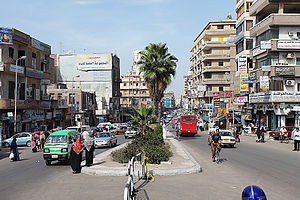
Damanhur
Gade i Damanhur
Damanhur er en by i Nedre Egypten og hovedstad i guvernementet Al Buhayrah. Den ligger 160 km nordvest for Cairo og 70 km østsydøst for Alexandria i midten af vestlige nildelta. Der er 242.700 indbyggere